Rancho Corral de Tierra

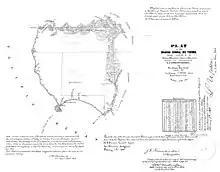
Rancho map of 1859

Francisco Guerrero y Palomares (1811–1851) came to California with the Híjar-Padrés Colony in 1834, and settled in San Francisco. He married Josefa de Haro, daughter of Francisco de Haro, and had five sons. He was Alcalde of Yerba Buena in 1836 and in 1839. Guerrero was murdered in San Francisco in 1851.